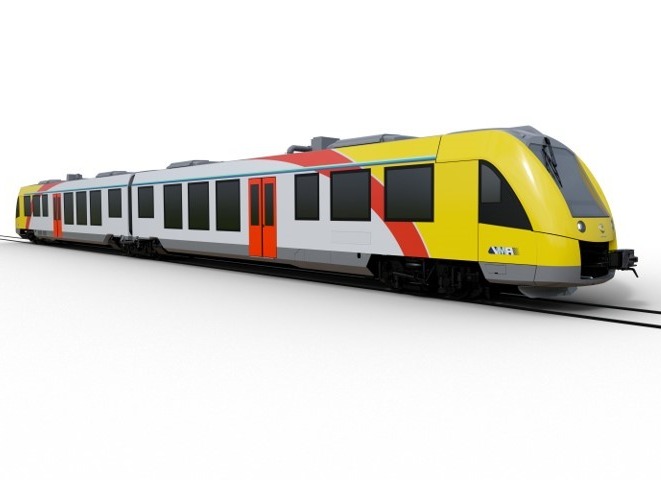
Vehicle type: Trains